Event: Nepal Earthquake
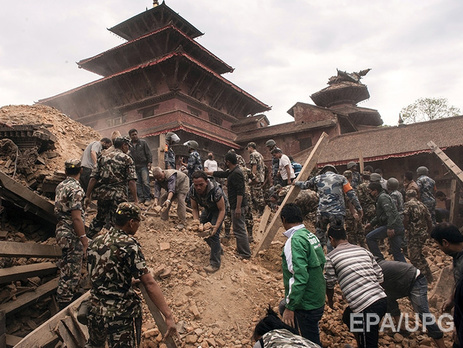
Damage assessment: damage